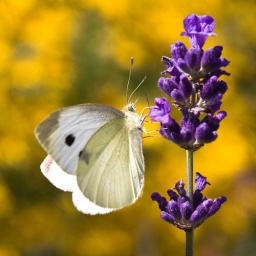
Don't know what kind of butterfly this is. I can only find this white butterfly in our backyard.